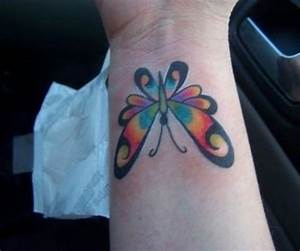
Label: farfalla